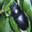
Label: beetle